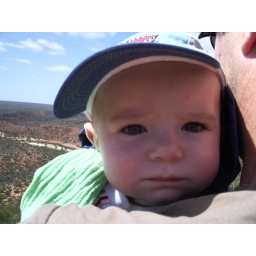
A boy in his new hat (17.09.08)